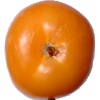
Label: yellow_tomato